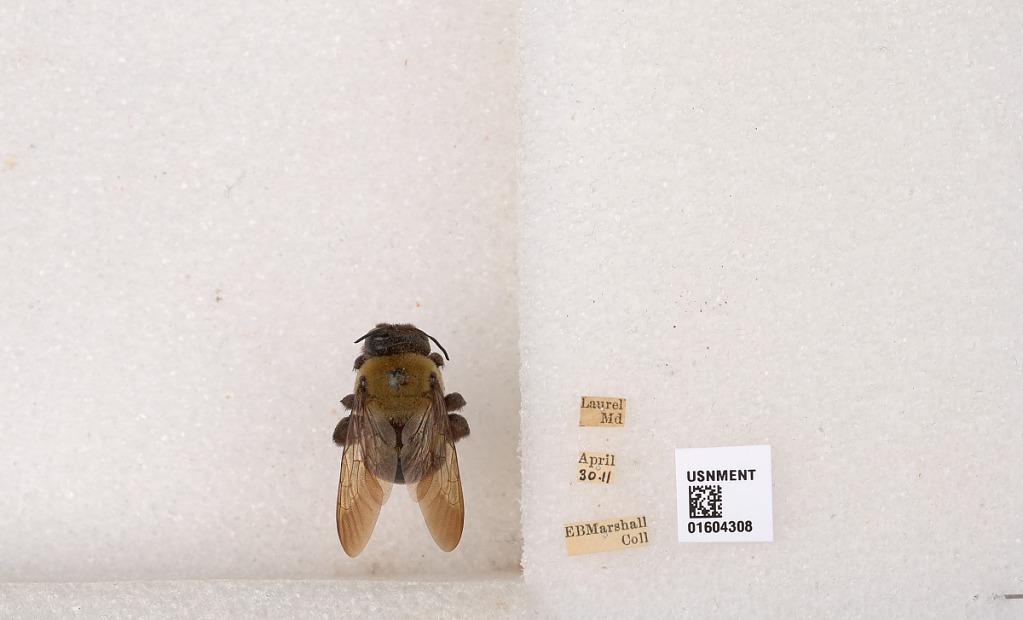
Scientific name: Xylocopa (Xylocopoides) virginica virginica (Linnaeus)
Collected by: E. Marshall
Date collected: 1911-4-30
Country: United States
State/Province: Maryland
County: Prince George's
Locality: Laurel
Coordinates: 39.0993, -76.8483